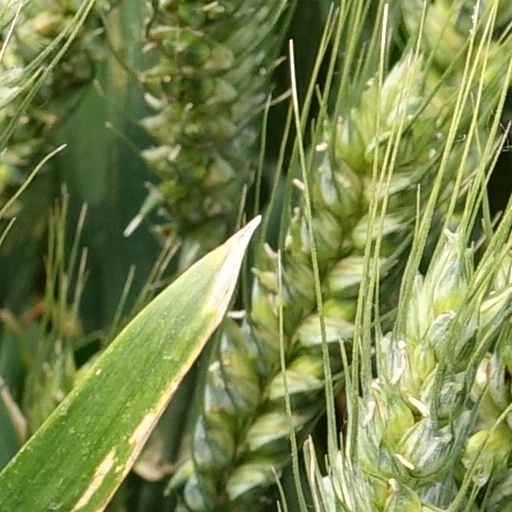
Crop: wheat